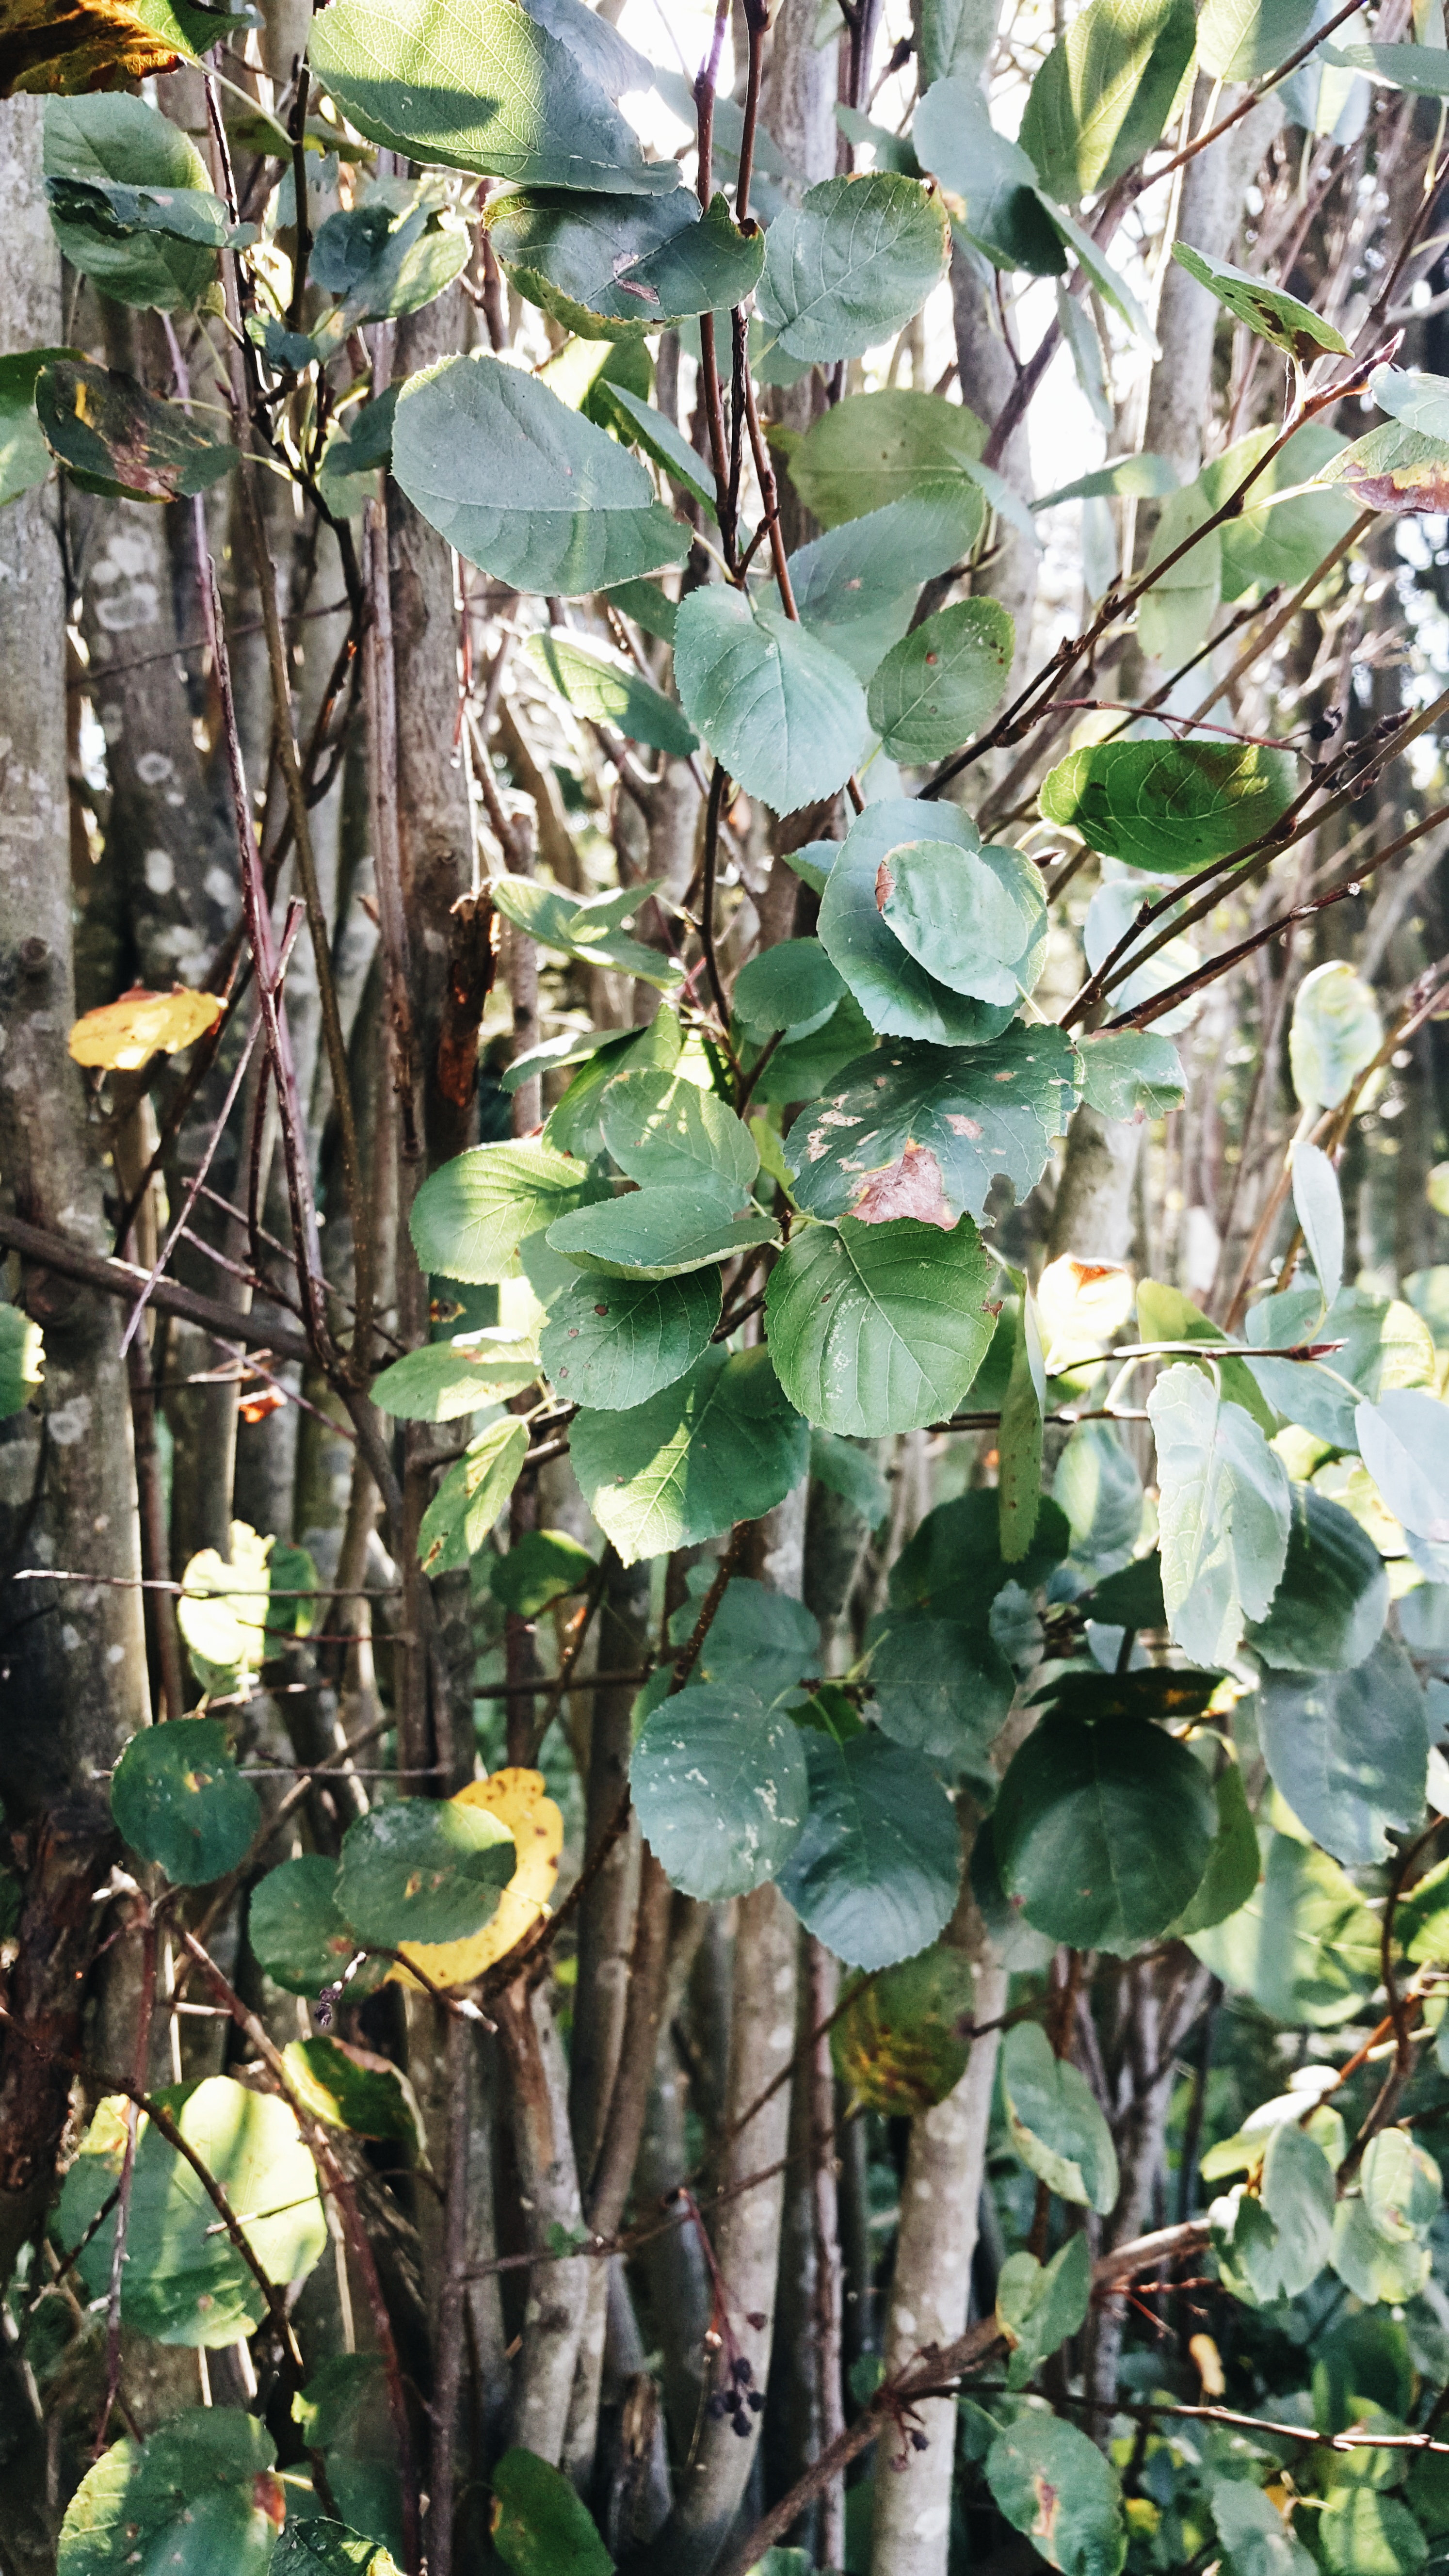
tree, plant, leaf, flower, produce, botany, flora, shrub, flowering plant, woody plant, land plant